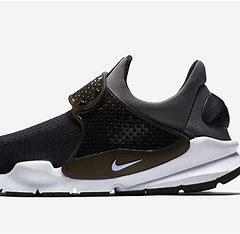
Brand: Nike
Model: Sock Dart